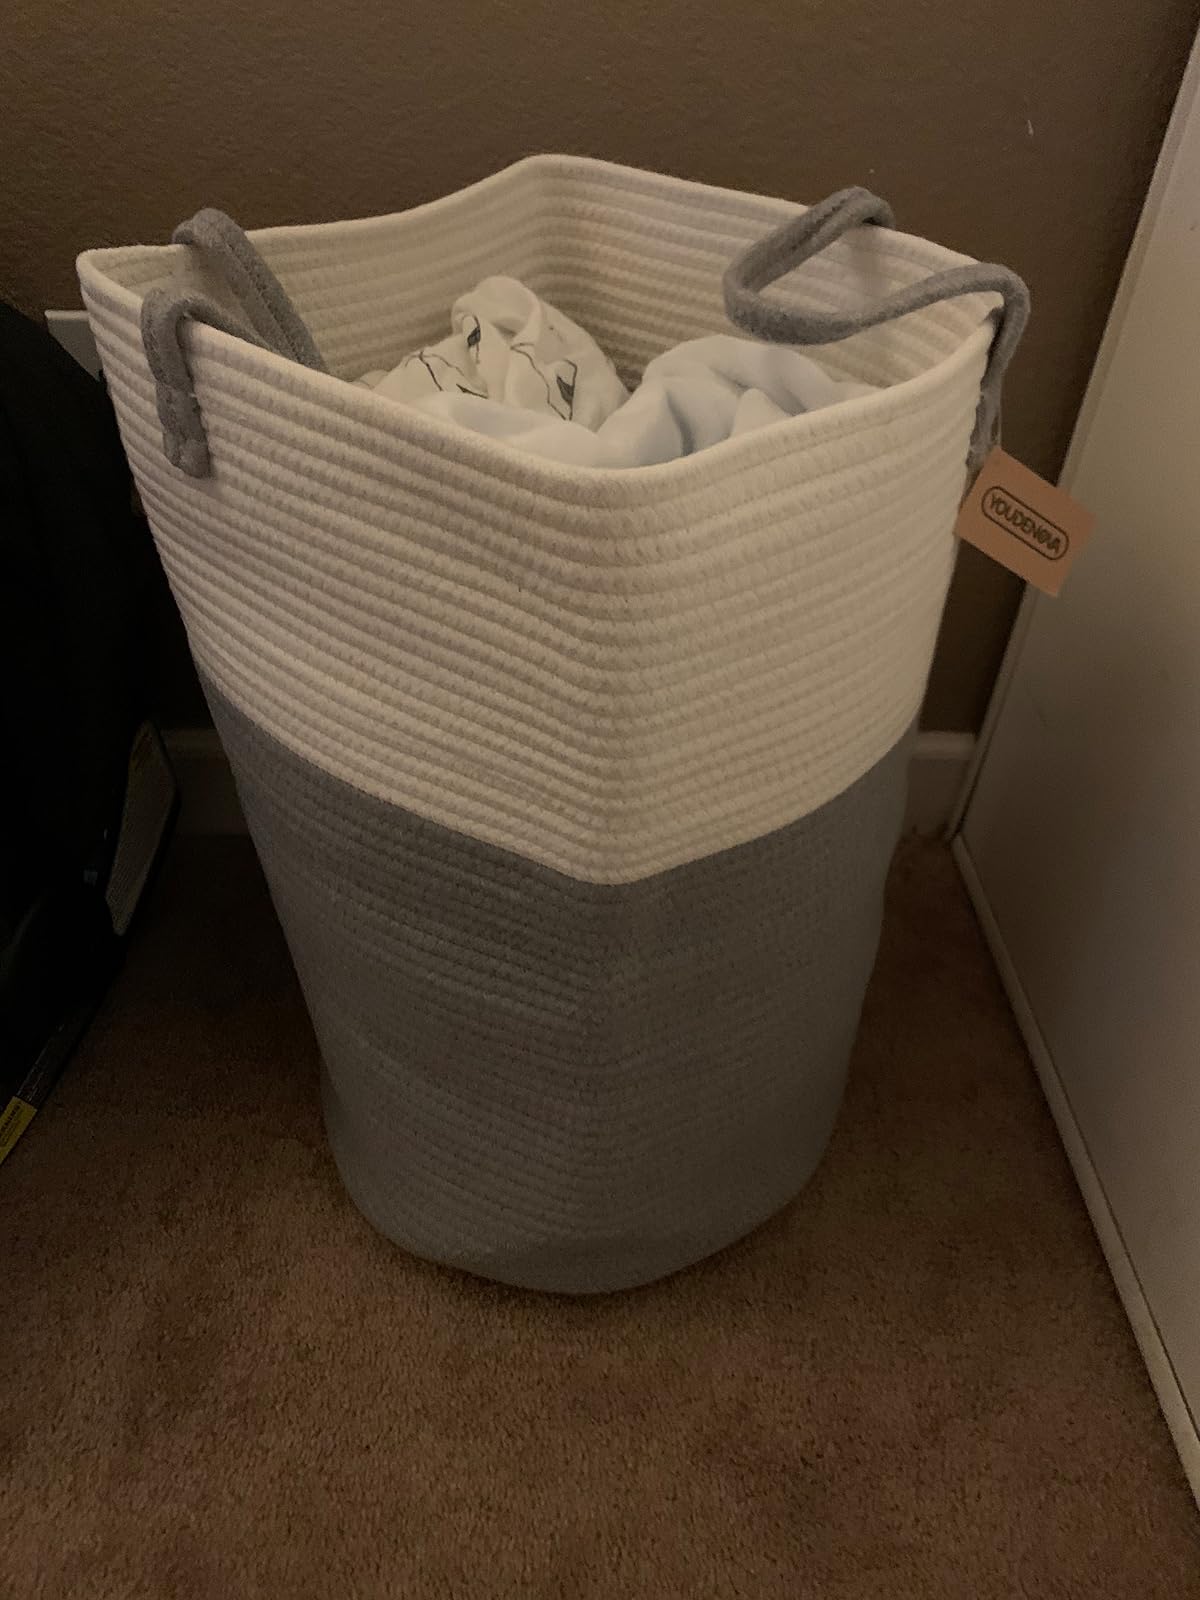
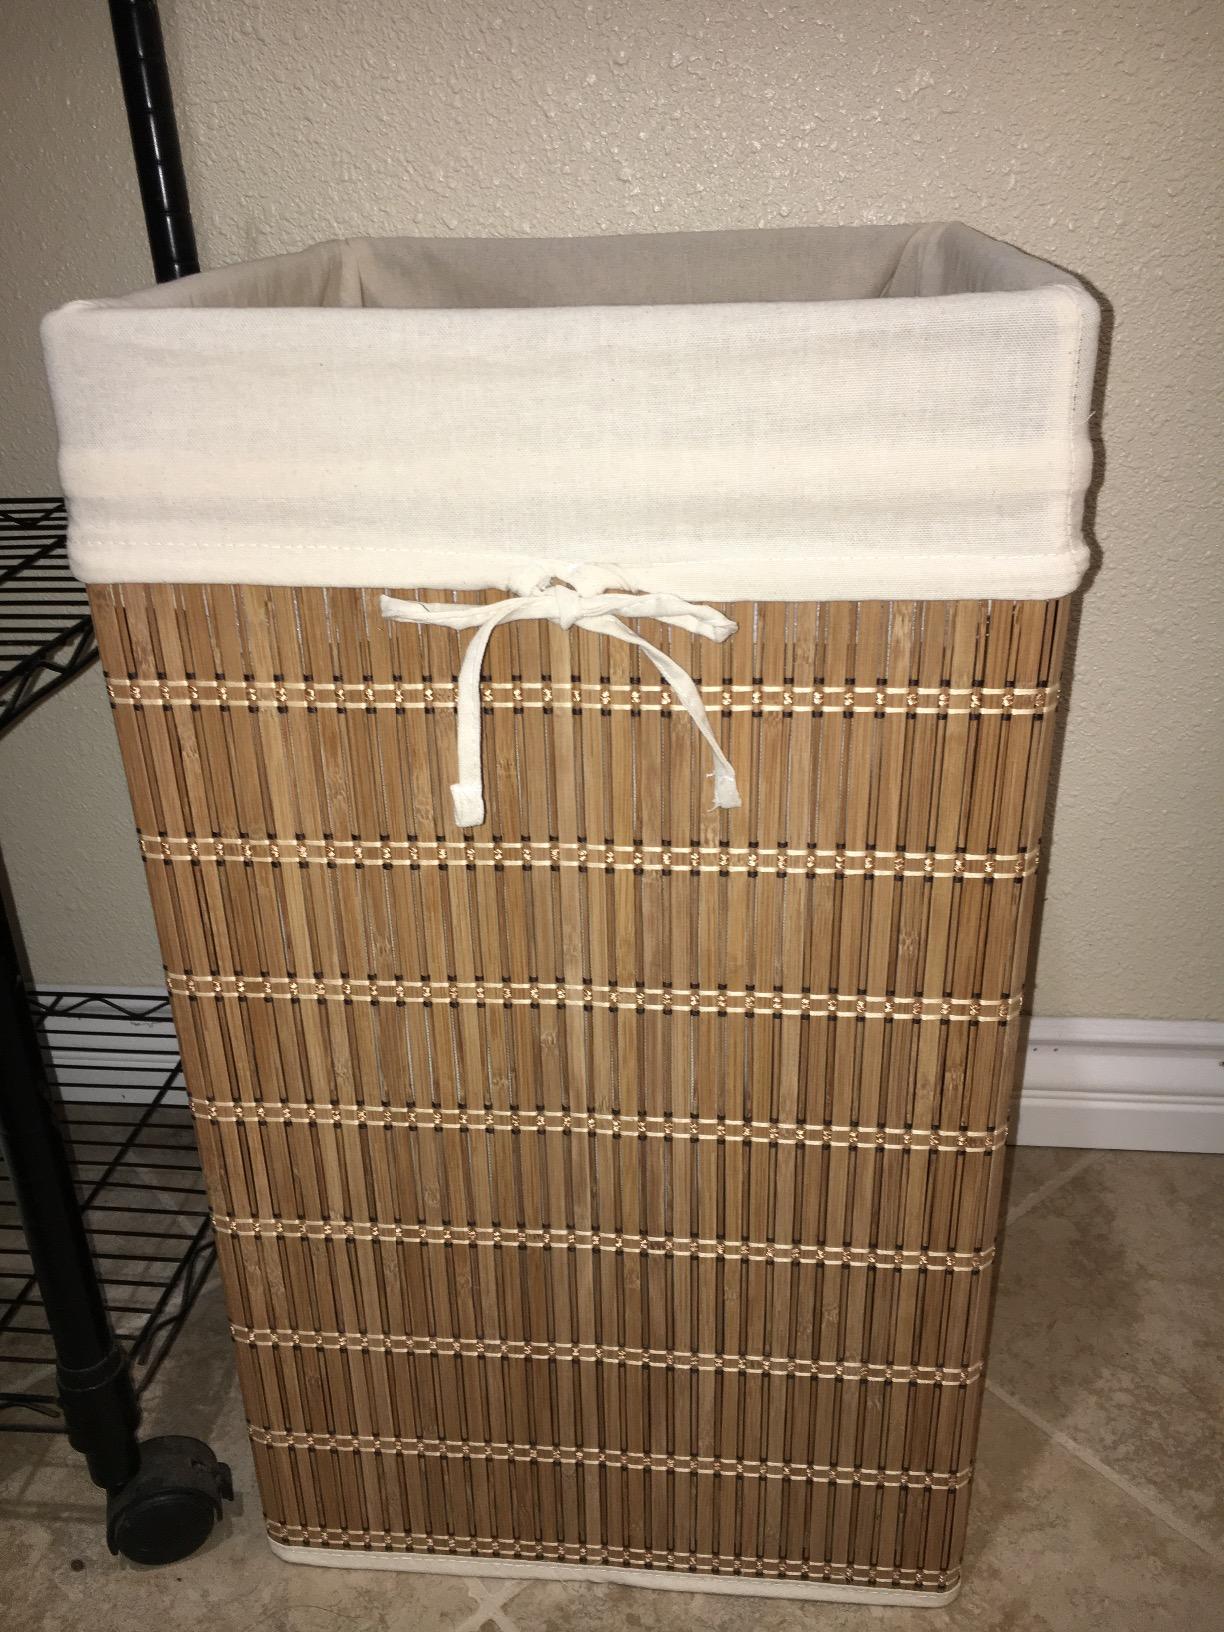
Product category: items_hamper
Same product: no